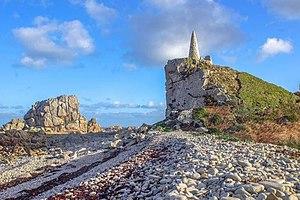
L'amer de l'île du Château-Neuf dans les Côtes d'Armor
L'île du Château-Neuf ou île du Château est une île des Côtes-d'Armor, située dans un archipel communément appelé îles de Buguélès. Elle est au large de la station balnéaire de Port-Blanc sur la commune de Penvénan, dans le pays historique du Trégor.